Open top buses in Weston-super-Mare

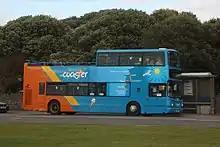
First West of England Alexander ALX400 bodied Volvo B7TL on route 20 at Ellenborough Park in August 2017

Open top buses in Weston-super-Mare, Somerset, England, were introduced in 1950 and have run along the sea front most summers since. The initial operator was Bristol Tramways and this company's successors continued to provide services until 2013. The route from Weston-super-Mare railway station to Sand Bay is operated by First West of England. From time-to-time open top buses have also provided scenic tours in and around the town.